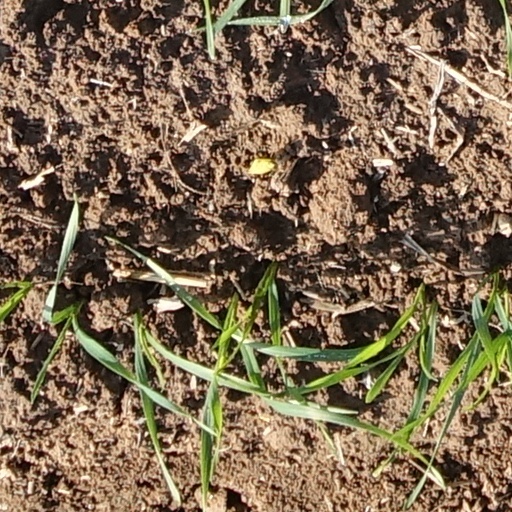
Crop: wheat